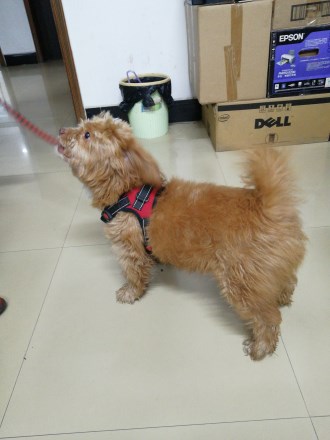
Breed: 2925-n000114-toy_poodle